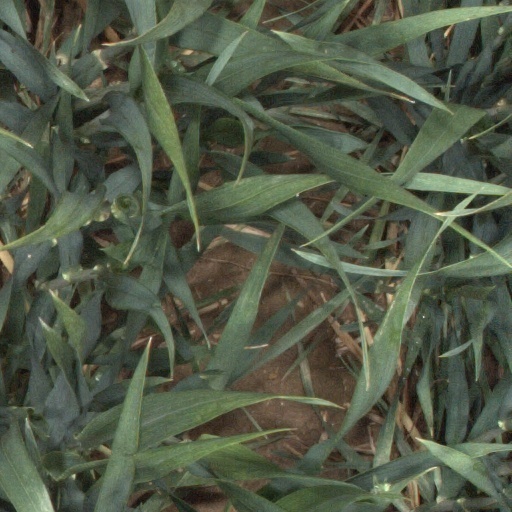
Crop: wheat